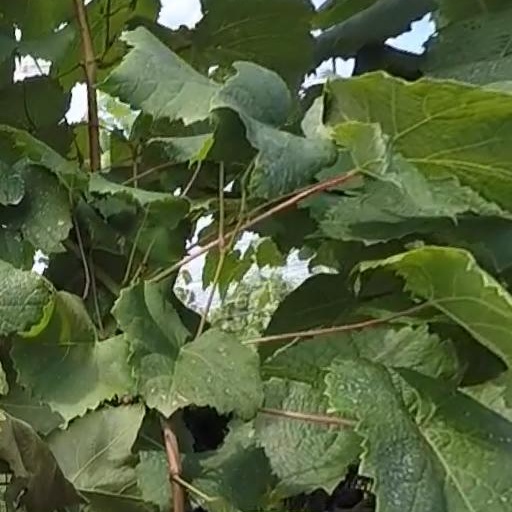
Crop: grape